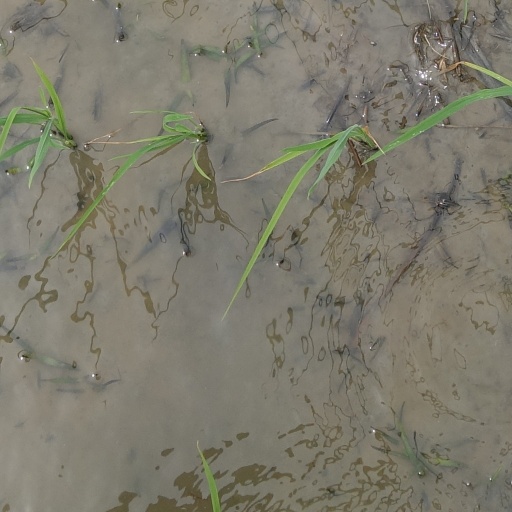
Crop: rice